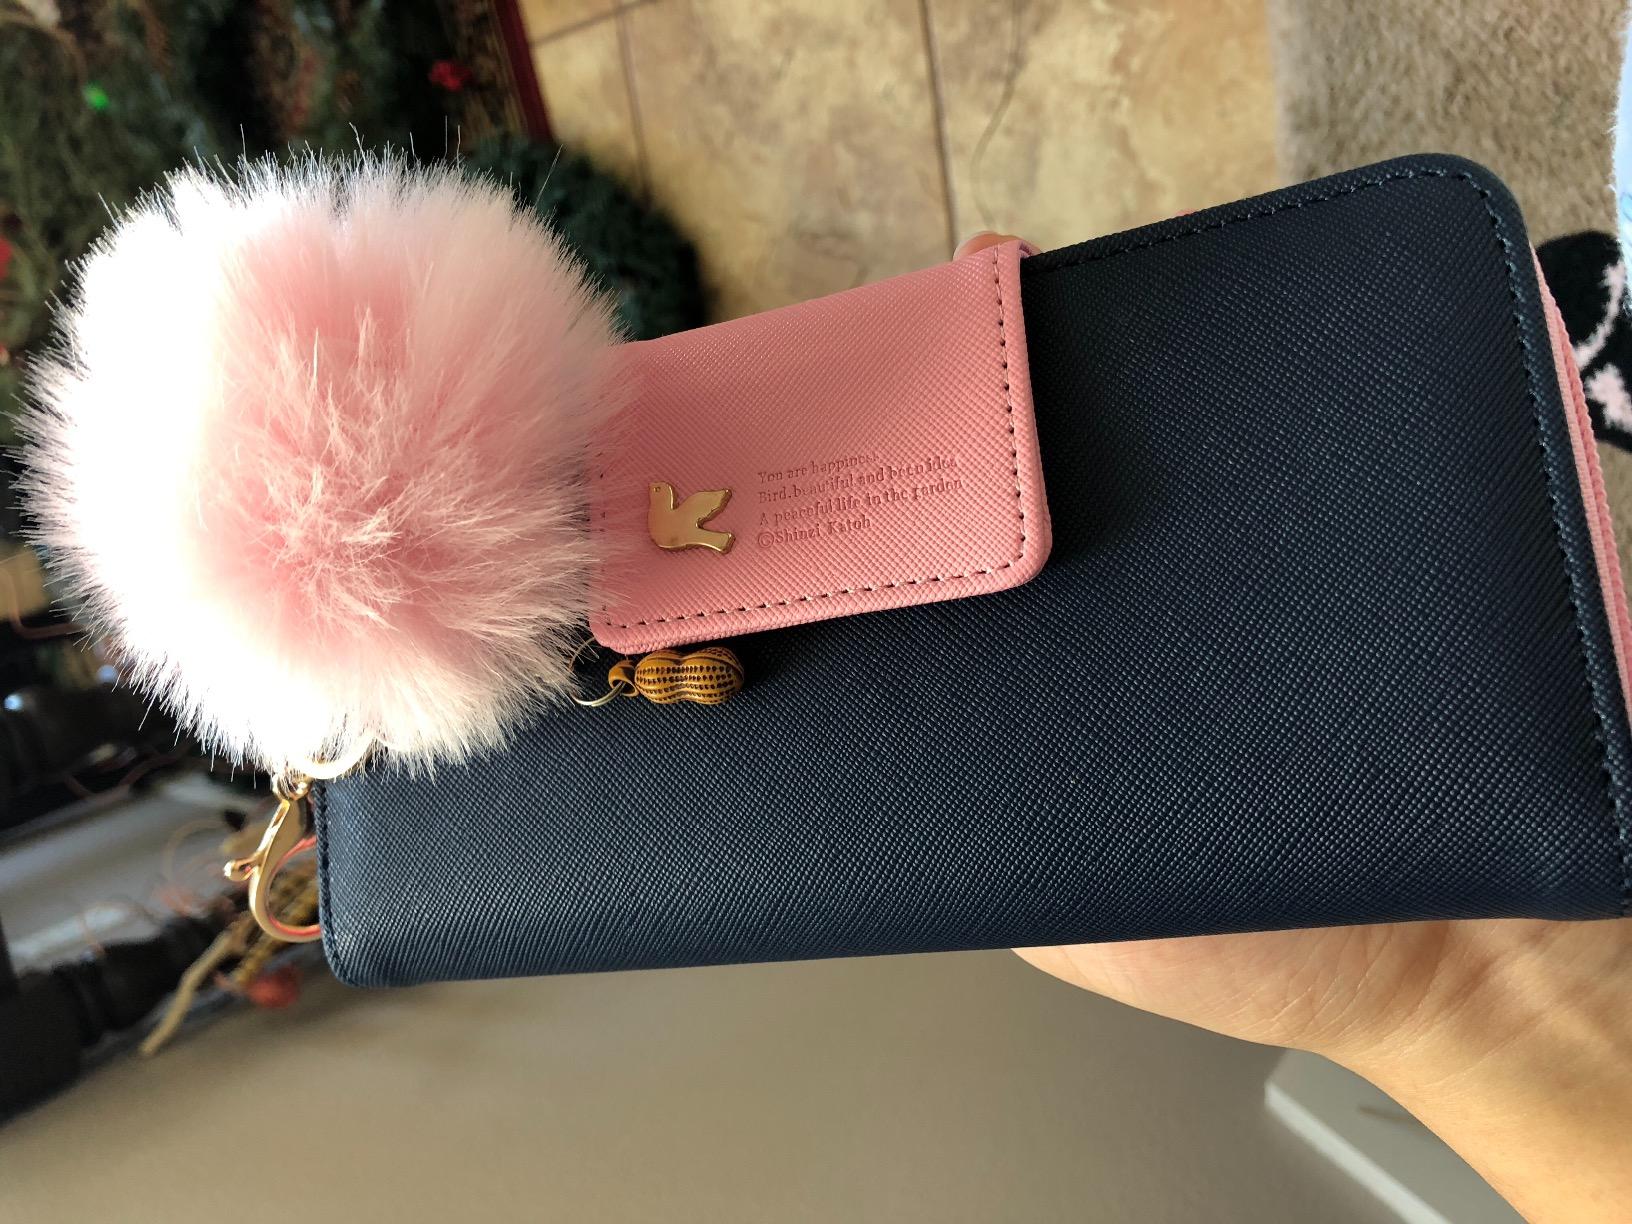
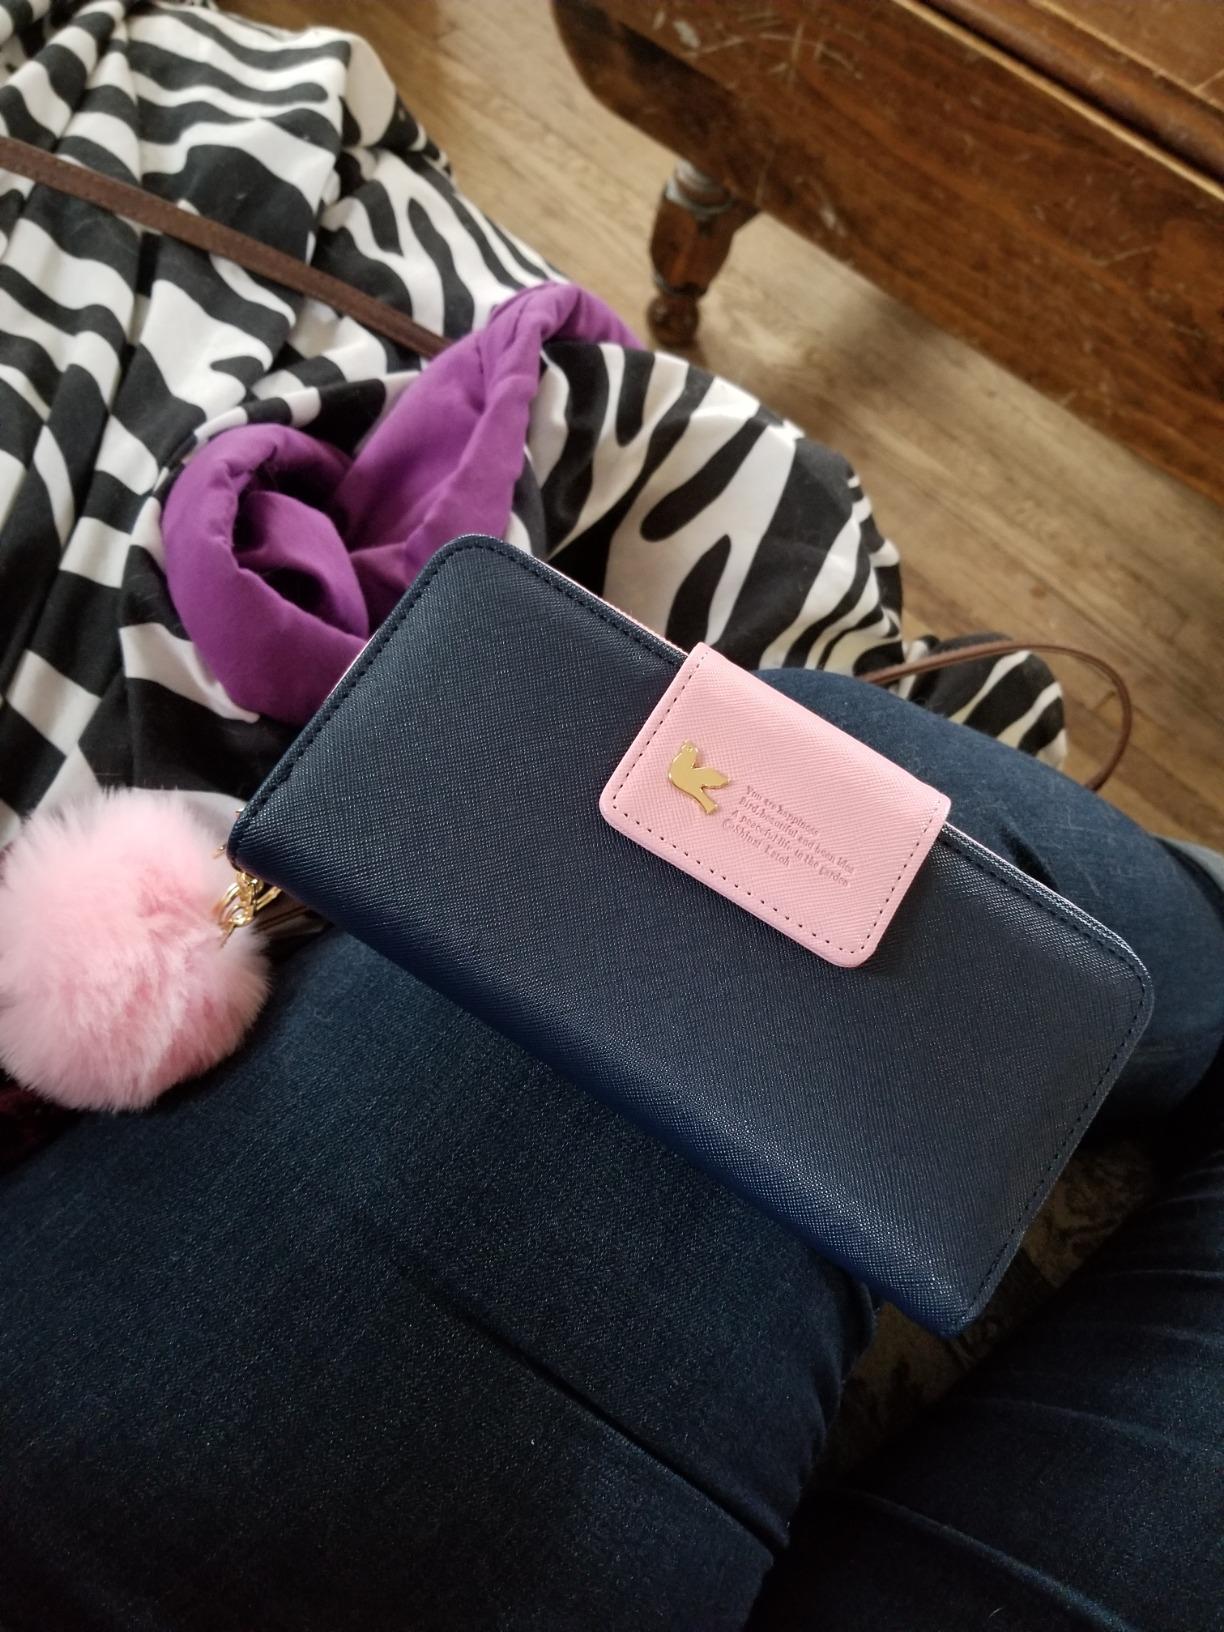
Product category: accessories_handbag
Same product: yes